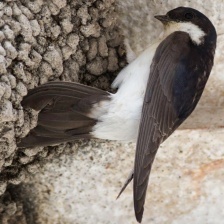
Species: COMMON HOUSE MARTIN
Scientific name: DELICHON URBICUM